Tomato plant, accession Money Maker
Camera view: tilt-top (135 deg); turntable rotation: 150 degrees
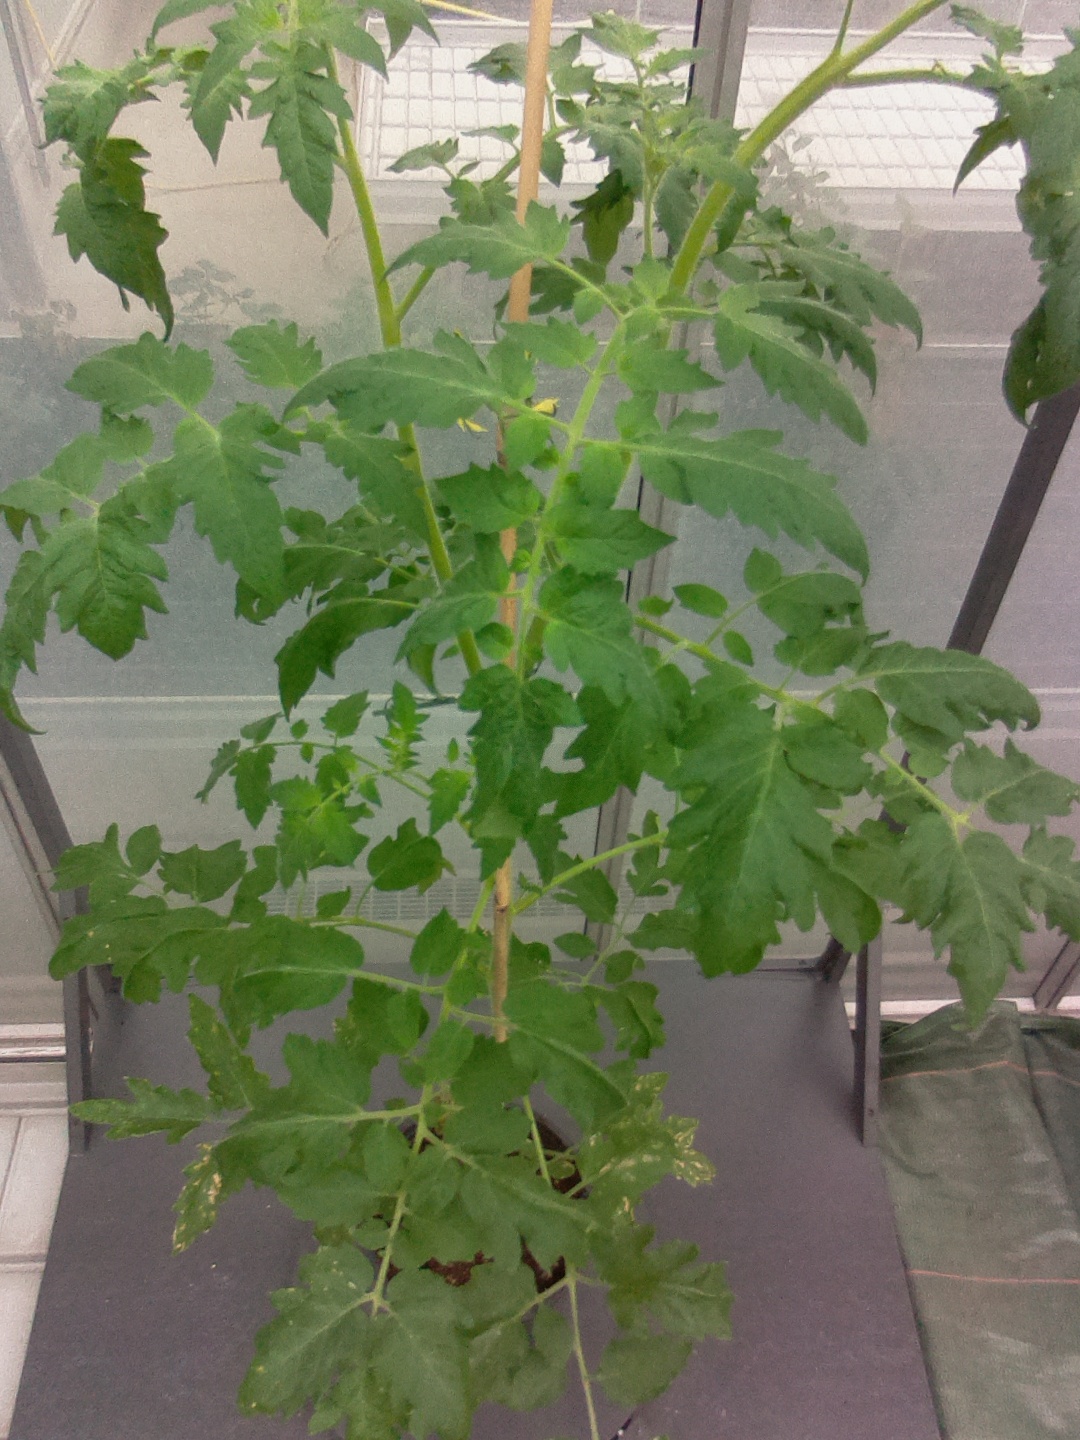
BBCH growth stage 65: Full flowering, 50%-60% of flowers open, first petals falling